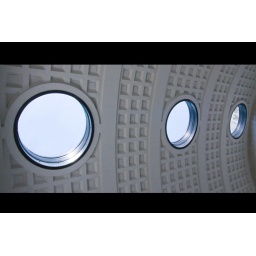
Completely inappropriate but looking up through the windows in the roof of the memorial I did imagine the interior of some sort of craft